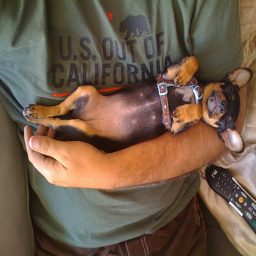
A small dog cradled in his loving owner's arm as he falls asleep.
A person holding a chihuahua sleeping on it's back in their arm.
A person holding a small sleeping dog in their arms.
A little dog is laying on a man's arm.
A small dog taking a nap on the arm of a person.